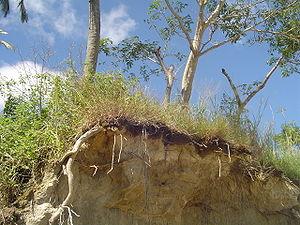
Mayotte est un département d'outre-mer français composé de plusieurs îles et îlots, constituant la part orientale de l'archipel des Comores, au nord-ouest de Madagascar.
Mayotte, officiellement nommée département de Mayotte, est à la fois une région insulaire française et un département de France d'outre-mer qui sont administrés dans le cadre d’une collectivité territoriale unique dirigée par le conseil départemental de Mayotte.